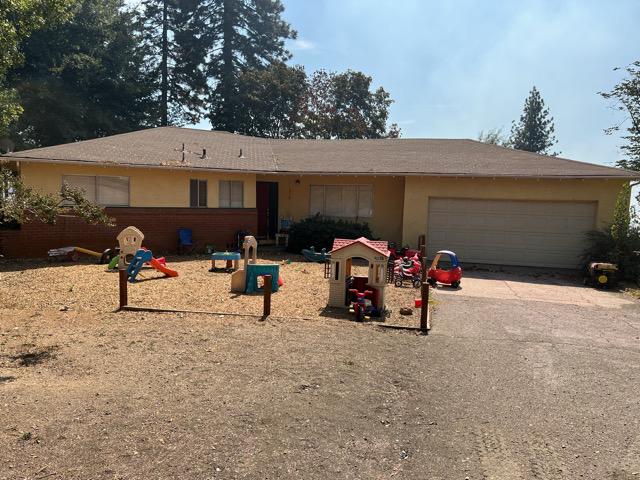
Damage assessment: no_damage